Reborn! season 7

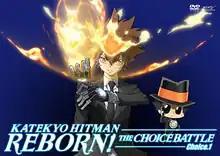
The cover of the first DVD compilation for season seven of "Reborn!" released by Marvelous Entertainment.

The seventh season of the "Reborn!" anime television series compiles episodes that aired from October 10, 2009 to March 27, 2010 on TV Tokyo. Titled as "Katekyō Hitman Reborn!" in Japan, the Japanese television series is directed by Kenichi Imaizumi, and produced and animated by Artland. The plot, based on the "Reborn!" manga by Akira Amano, follows Tsuna Sawada, the future boss of the infamous Vongola Mafia family and the battle against the Milliefiore family. In the DVD release, the season is named The Choice Battle. Each of its volumes are labeled "Choice" and the first was released on May 28, 2010 in Japan with five more DVDs slated for release.